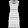
Label: Dress